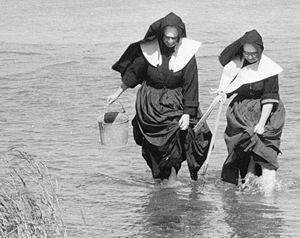
Toni Frissell, ou Antoinette Frissell Bacon, née le 10 mars 1907 à New York et morte le 17 avril 1988 à Long Island, est une photographe américaine connue pour ses photographies de mode et de la Seconde Guerre mondiale, ainsi que pour ses portraits photographiques de célébrités américaines et européennes, d'enfants, et de femmes de toutes classes sociales.